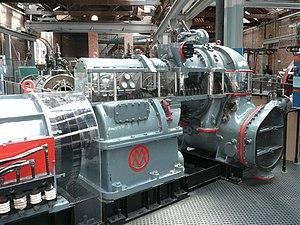
La Metropolitan-Vickers, est une entreprise britannique d'ingénierie électrique du milieu du XXᵉ siècle, connue à l'origine sous le nom de British Westinghouse. Très diversifiée, elle était particulièrement réputée pour ses équipements électriques industriels mais aussi ses générateurs, ses turbines à vapeur, ses appareillages électriques et ses transformateurs. Metrovick a une place importante dans l'histoire en tant que premier fabricant d'un ordinateur à transistor, le Metrovick 950, et du premier moteur à réaction à compression axiale britannique, le Metrovick F.2. Leur usine à Trafford Park, à Manchester, a été pendant la majeure partie du XXᵉ siècle l'une des plus grandes usines du genre du monde.